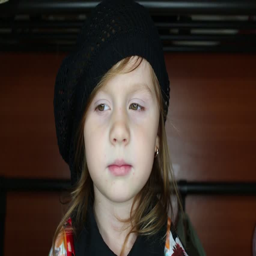
close - up of a little girl in a hat trying to remove it